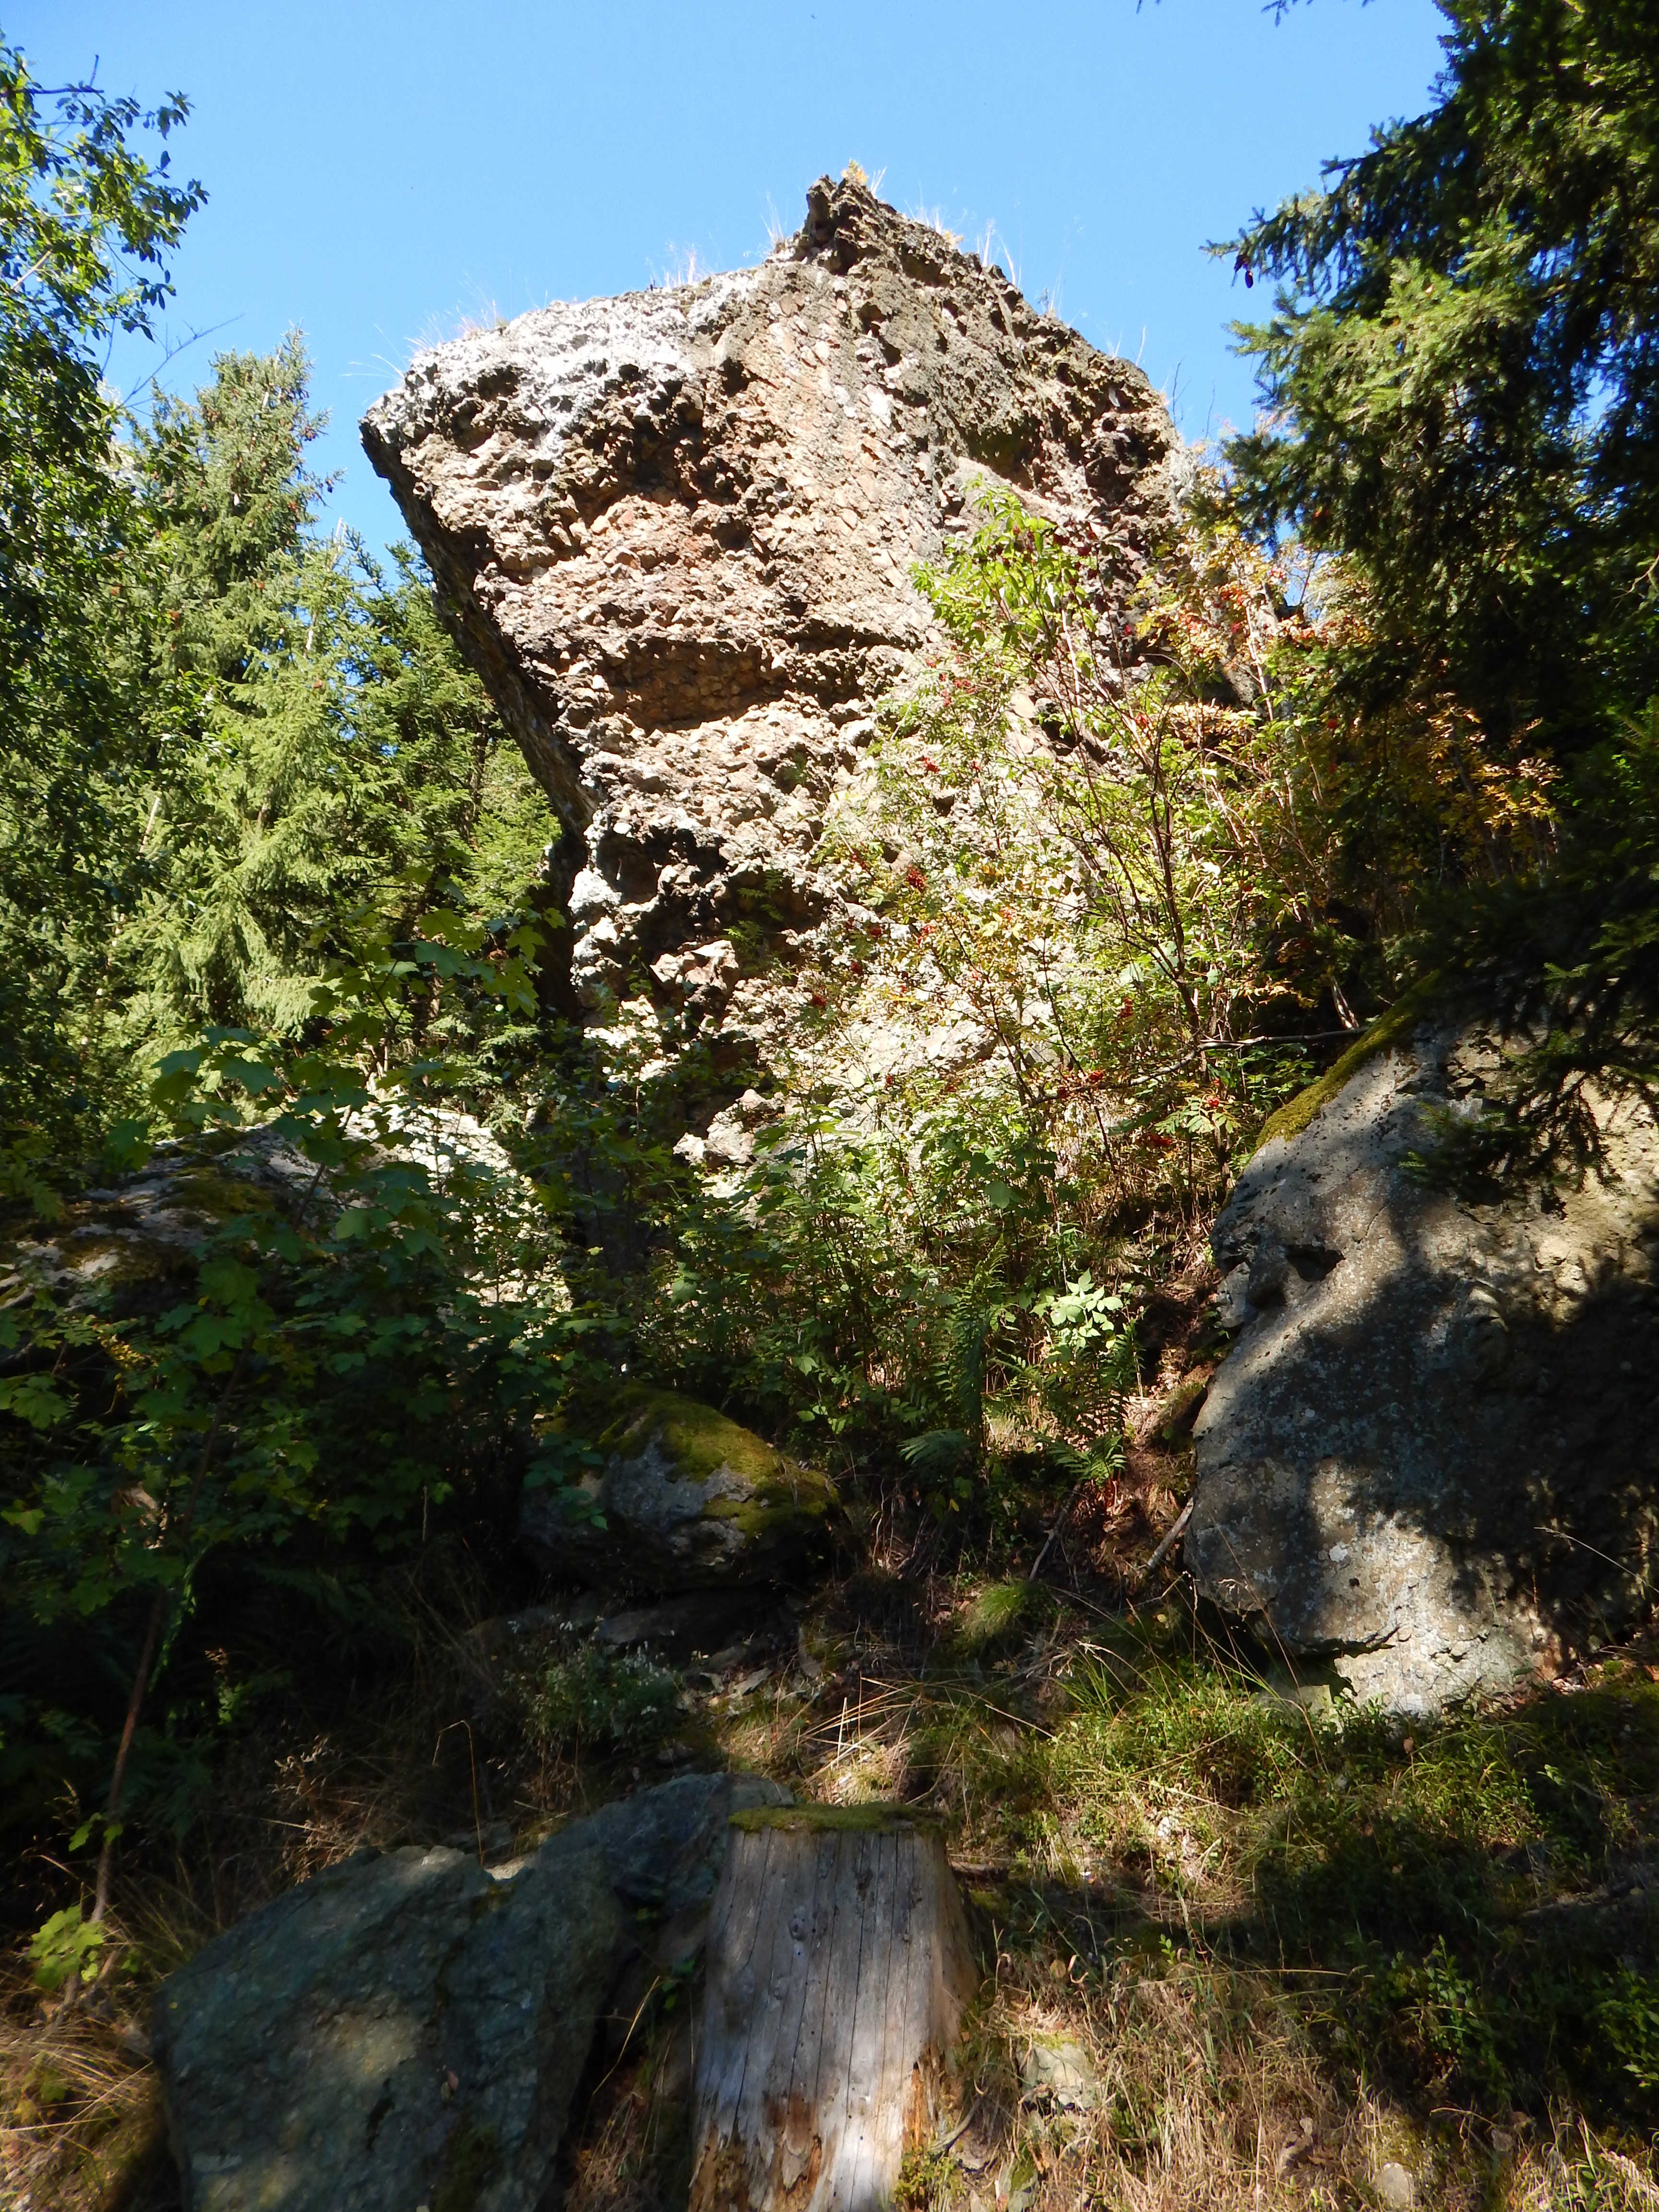
tree, nature, forest, rock, wilderness, walking, mountain, structure, trail, adventure, stone, park, terrain, ridge, rocks, geology, mountains, ravine, woodland, natural stones